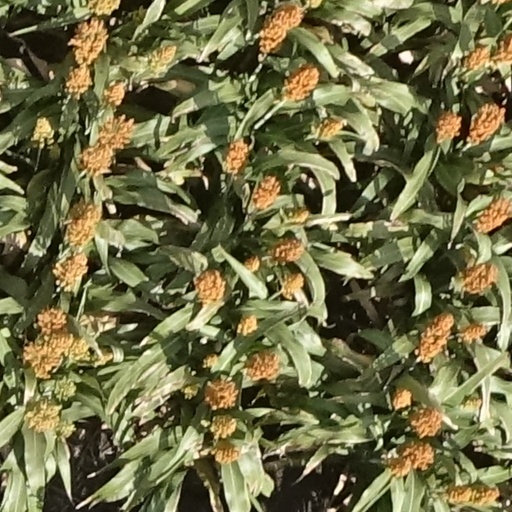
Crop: sorghum